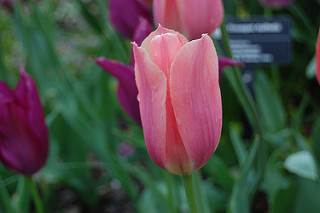
Flower: tulip